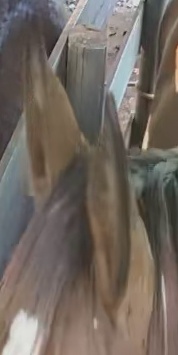
Face region: ears (position_of_ears)
Pain indicator: not_present